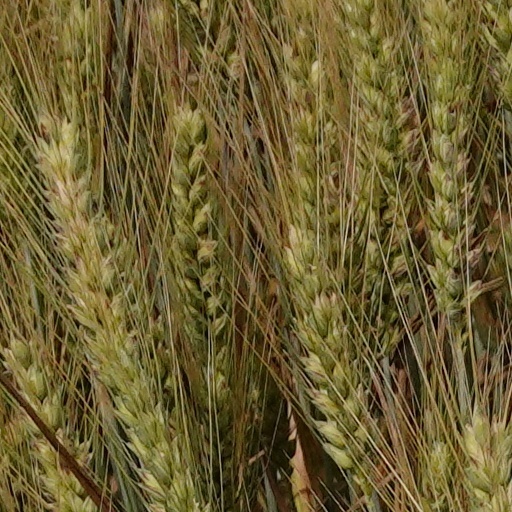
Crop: wheat